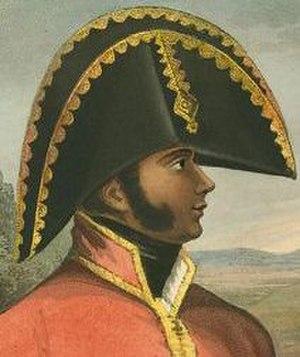
Portrait du général Alexandre Pétion.
Alexandre Sabès, dit Alexandre Pétion, est un militaire et dirigeant haïtien, ayant combattu pendant la Révolution haïtienne, sous les ordres du général André Rigaud.
Président à vie est un titre utilisé par certains chefs d'État qui accorde à un président élu un mandat à durée illimité. Le titre confère parfois au titulaire le droit de désigner ou de nommer un successeur. L'utilisation du titre de "président à vie" plutôt que d'un titre traditionnellement autocratique, tel que celui d'un monarque, implique la subversion de la démocratie libérale par le titulaire. En effet, un président à vie peut parfois établir une monarchie autoproclamée, telle que Henri Christophe en Haïti.